Susan Sullivan

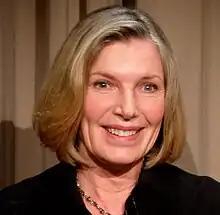
Sullivan in March 2010

Susan Sullivan (born November 18, 1942) is an American actress known for her roles as Lenore Curtin Delaney on the NBC daytime soap opera "Another World" (1971–76), as Lois Adams on the ABC sitcom "It's a Living" (1980–81), as Maggie Gioberti Channing on the CBS primetime soap opera "Falcon Crest" (1981–90), as Kitty Montgomery on the ABC sitcom "Dharma & Greg" (1997–2002), and as Martha Rodgers on "Castle" (2009–2016). She earned an Emmy nomination for Lead Actress for the role of Julie Farr in the 1978 series "Julie Farr, M.D." and a Golden Globe nomination for Supporting Actress for her role in "Dharma & Greg".